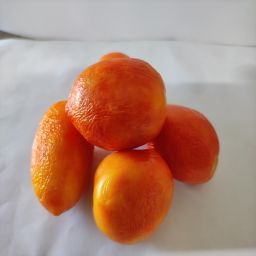
Crop: Tomato
Quality: Old